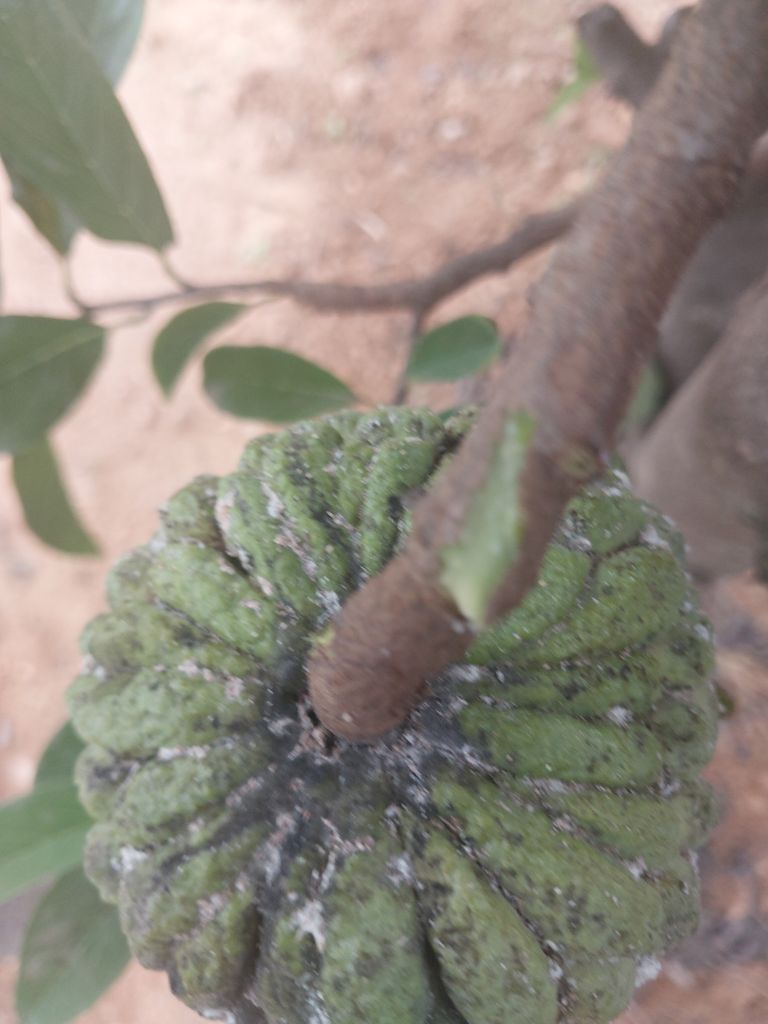
Disease label: Blank Canker